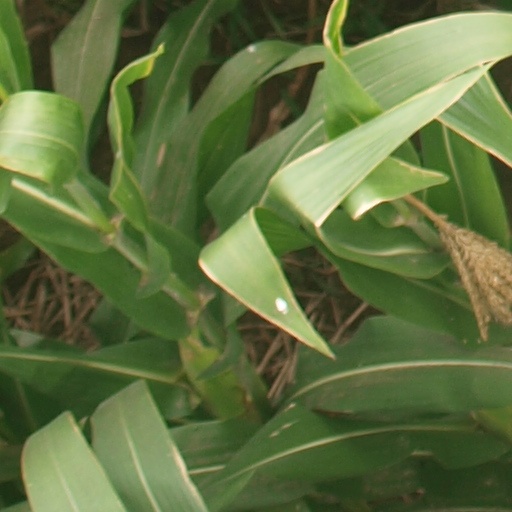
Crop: maize; corn